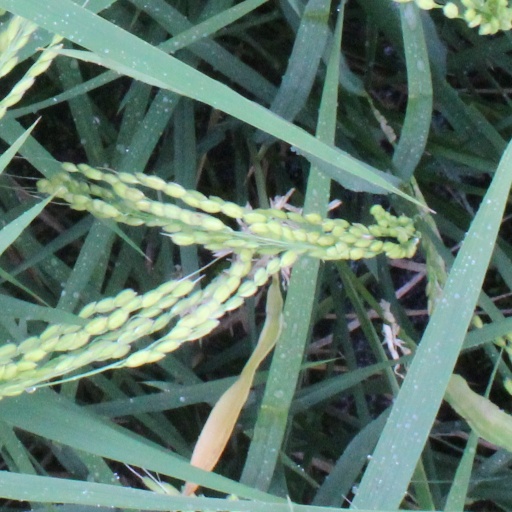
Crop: rice